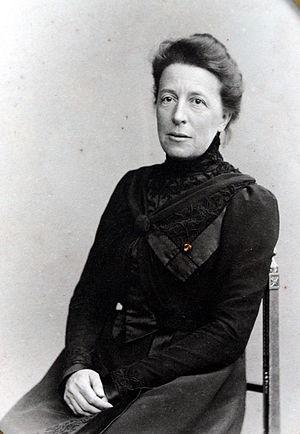
Emily Shanks, également connue sous le nom de Emilya Yakovlana Shansk, née le 1ᵉʳ août 1857, à Moscou et morte le 13 janvier 1936 à Londres en Angleterre, est une peintre anglo-russe, la première femme devenue membre de la société des Ambulants.